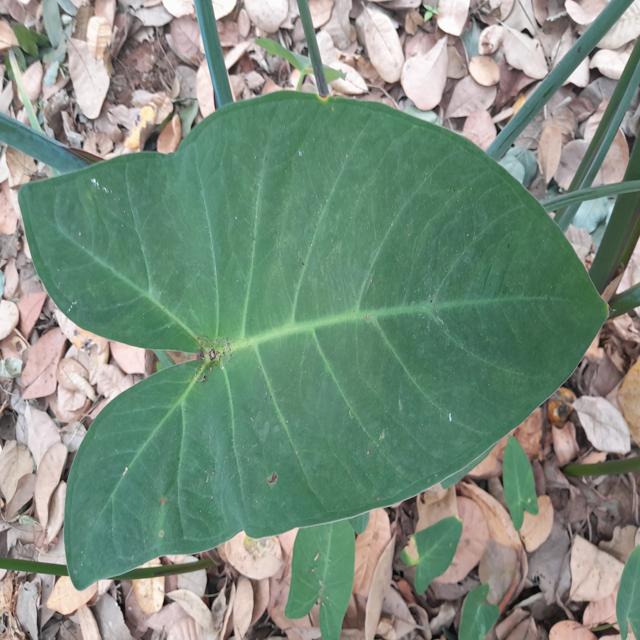
Label: Healthy